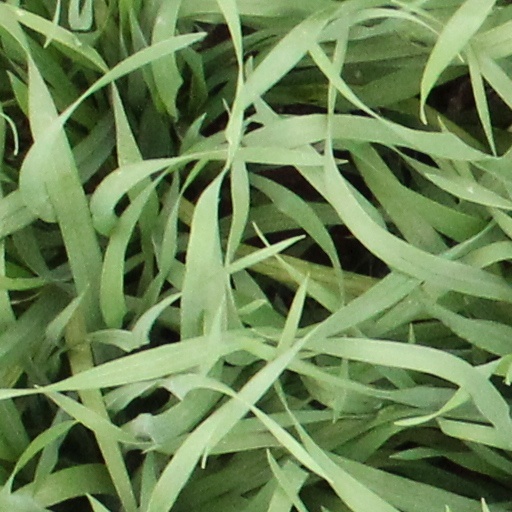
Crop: wheat